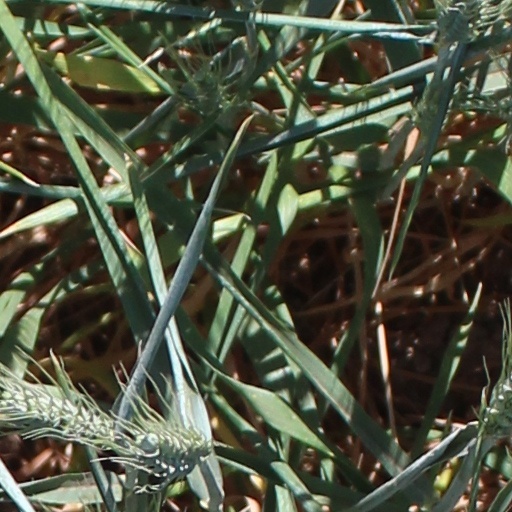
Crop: wheat